Middelburg Drydock

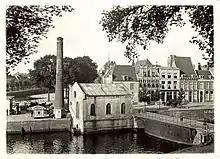
Pumphouse and caisson lock

The wall that enclosed the new dry dock was ready enough to place a commemorative stone on 23 September 1875. It was placed by Willem Lodewijk van Leeuwen and Cornelis de Decker Jz. This was also the moment that the dry dock got the official name (Prins Hendrik Drydock). On 18 November 1875 most of the pile driving below the dry dock had been completed.